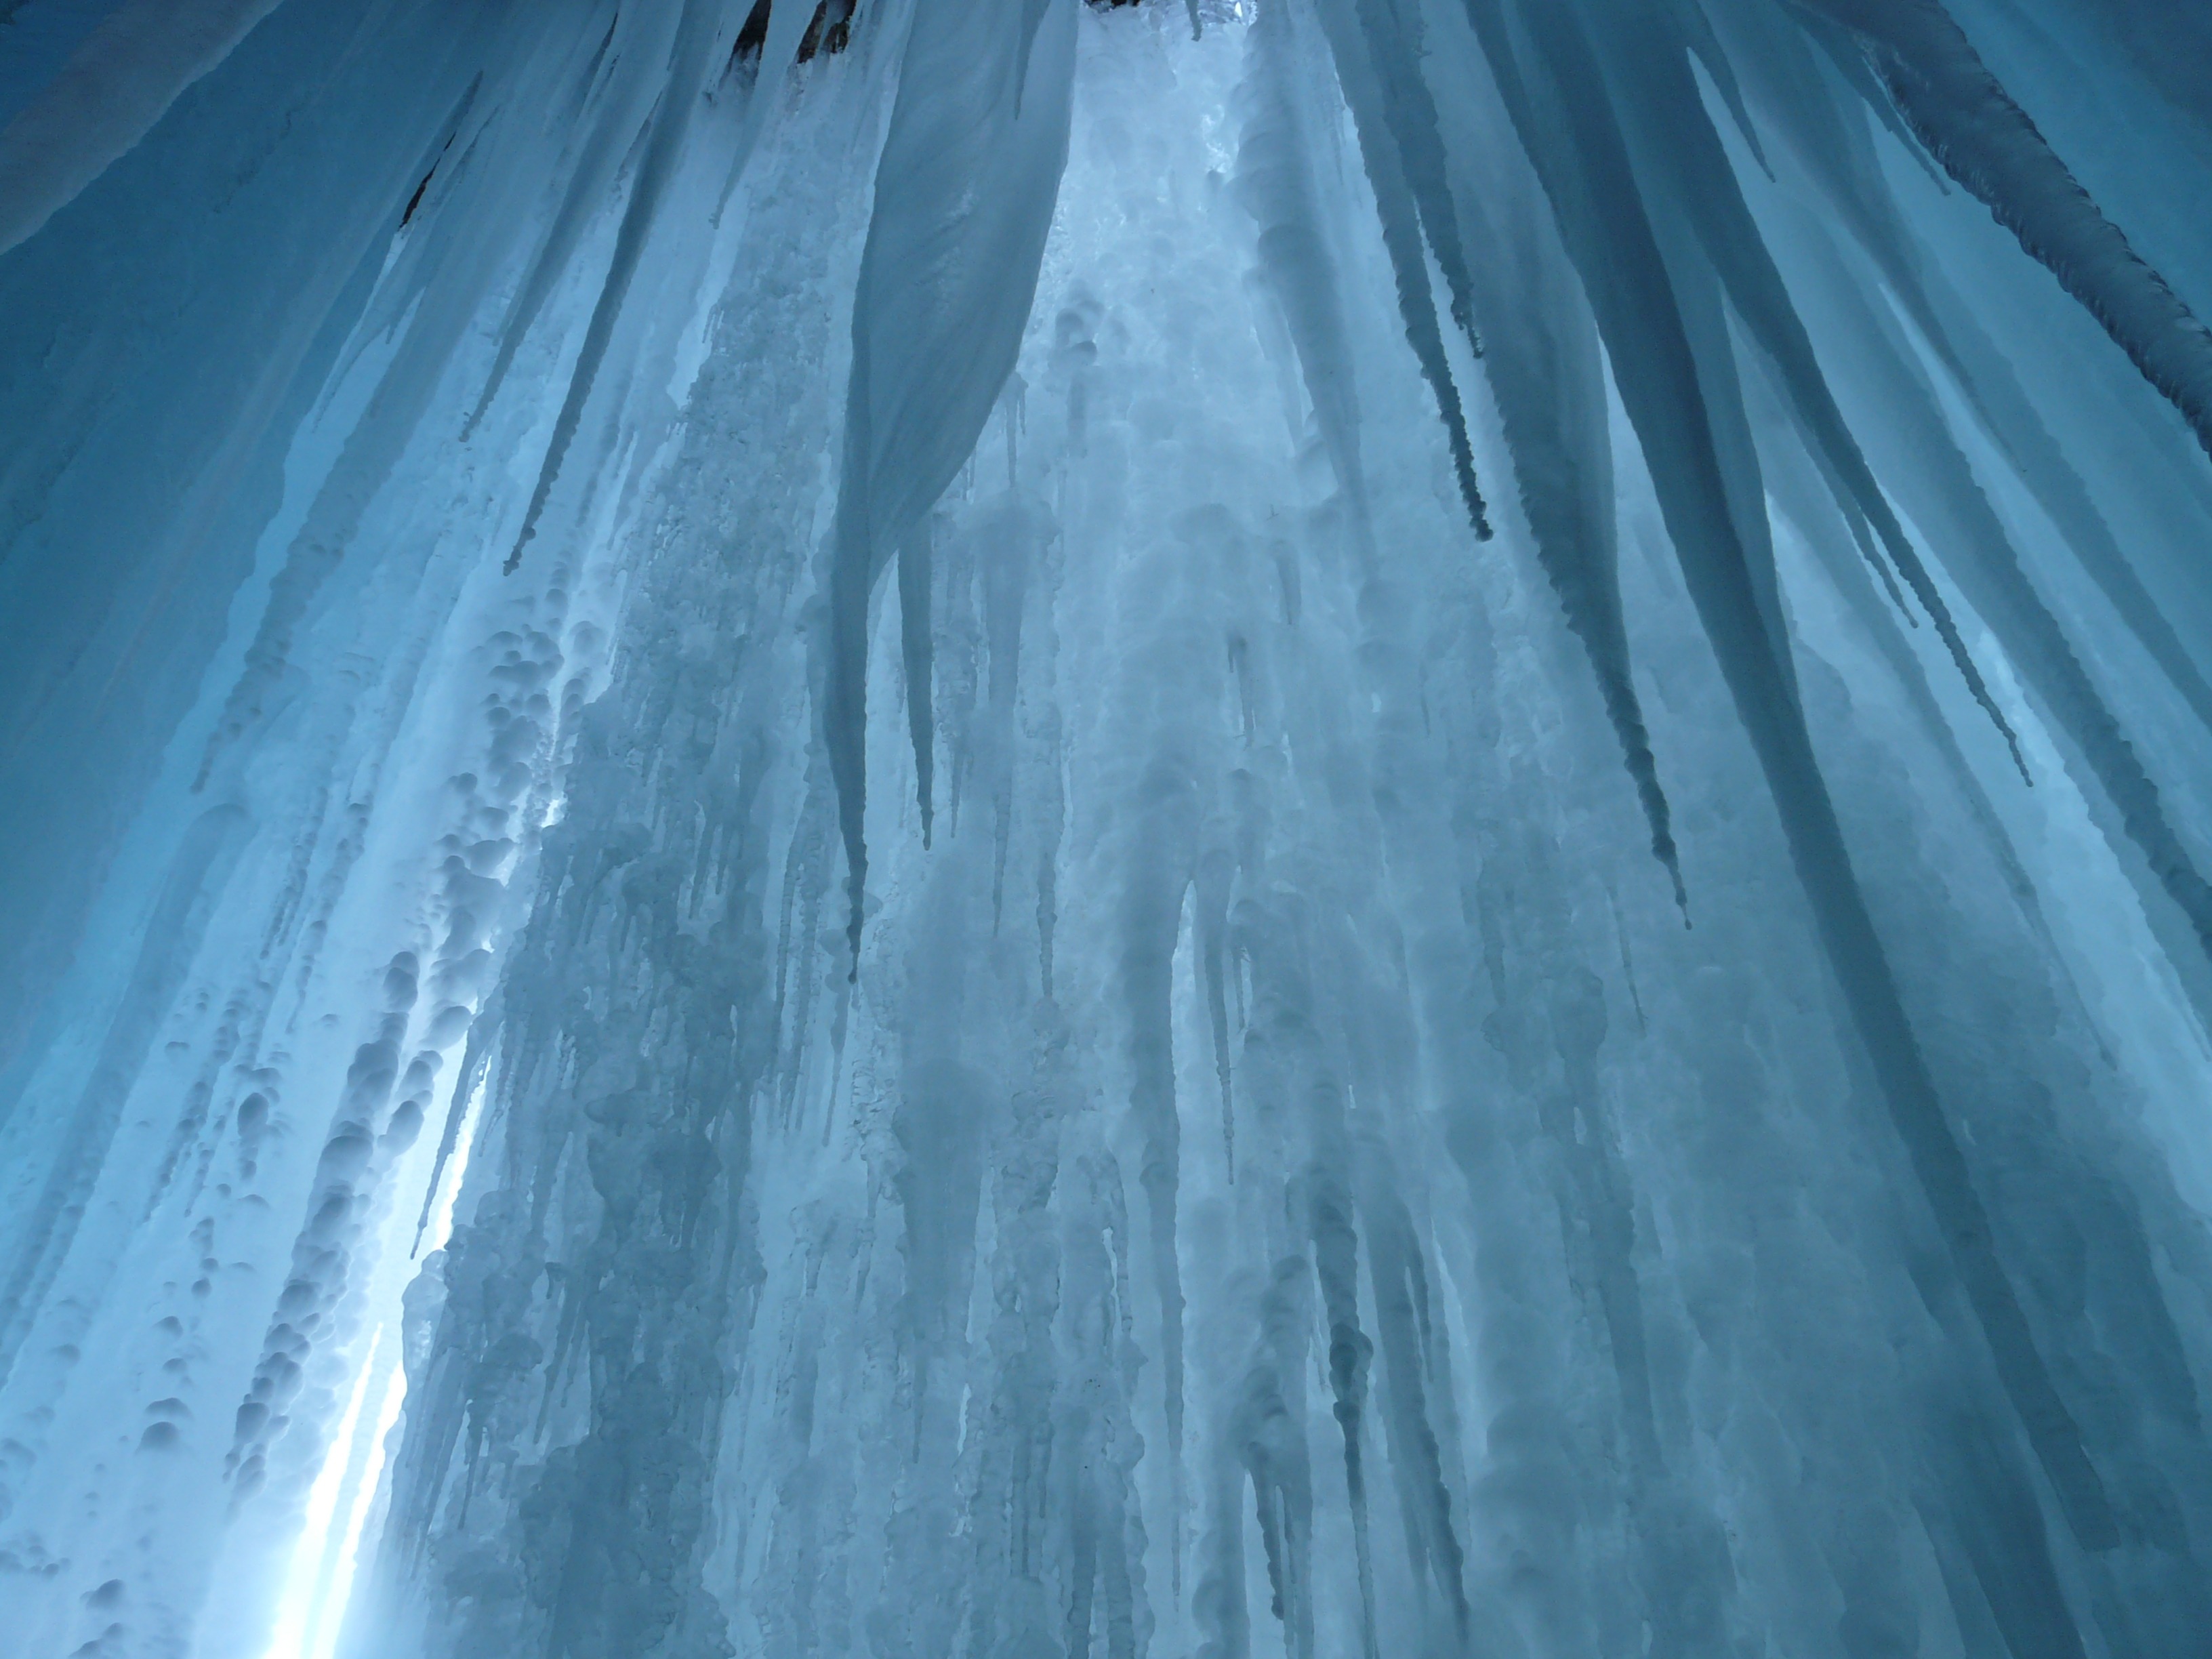
cold, adventure, formation, ice, cave, blue, icicle, freezing, stalactites, ice formations, ice curtain, ice cave, ice tropfsteine